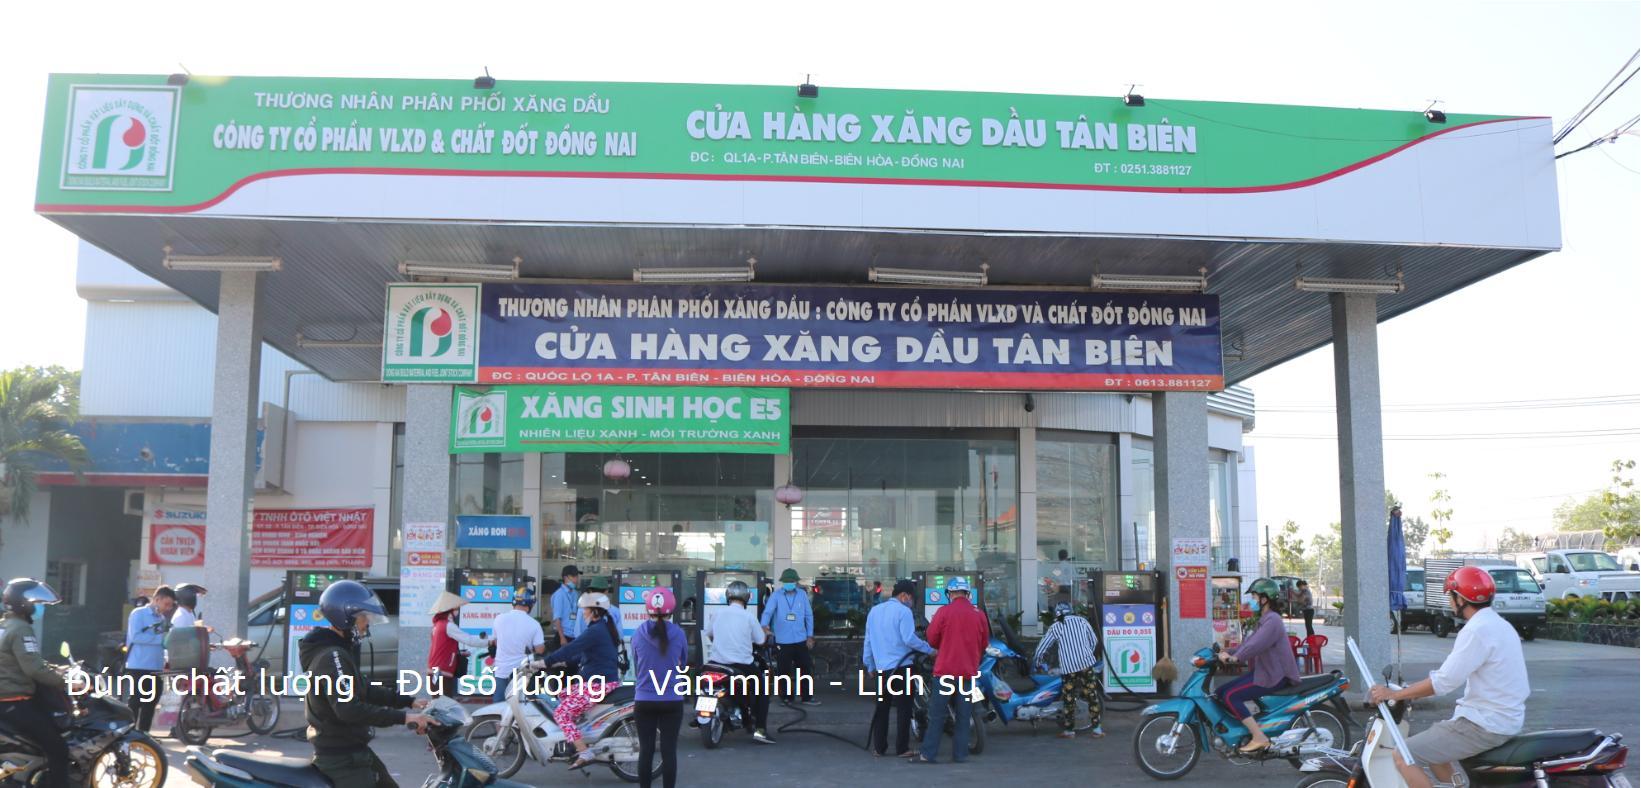
đây là hình ảnh chụp ở phía trước của một cây xăng